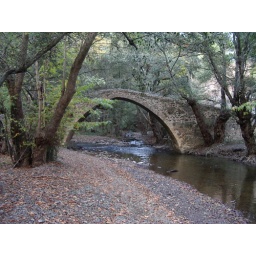
Kelefos, venetian bridge in trodos forest